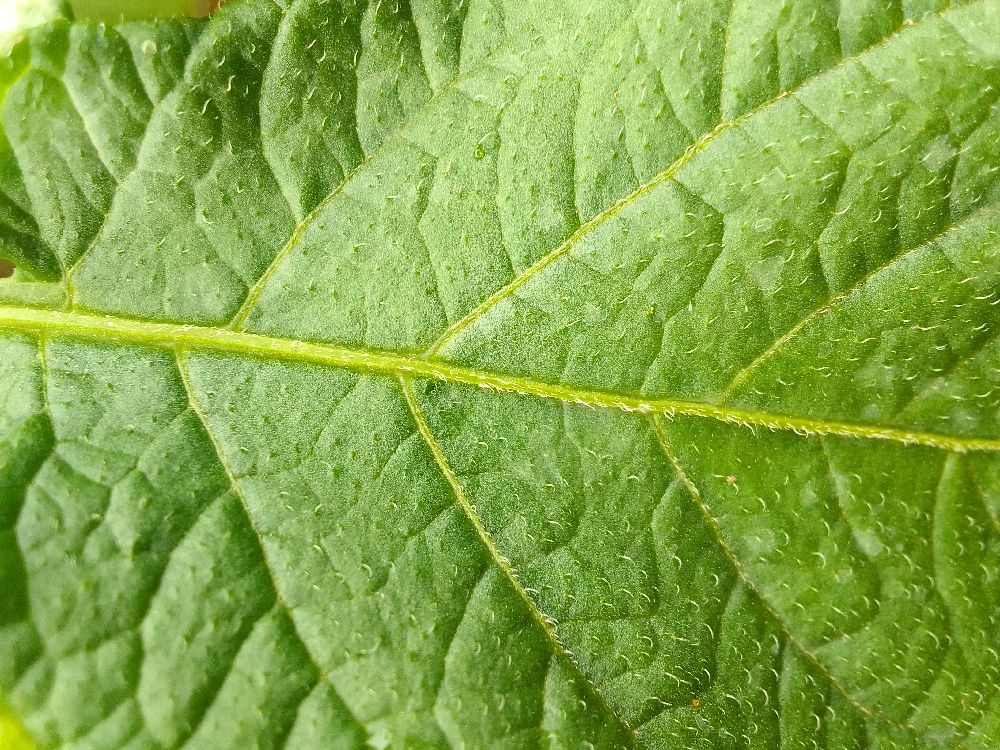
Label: Healthy